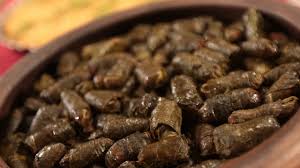
Yemek: yaprak_sarma